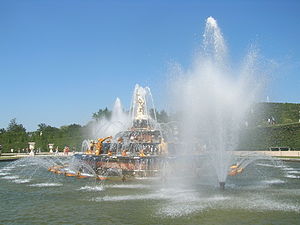
Château de Versailles / Slottet i dag
Fontæne i det symmetriske parkanlæg
Château de Versailles er et slot beliggende i byen Versailles ca. 25 km fra Paris.